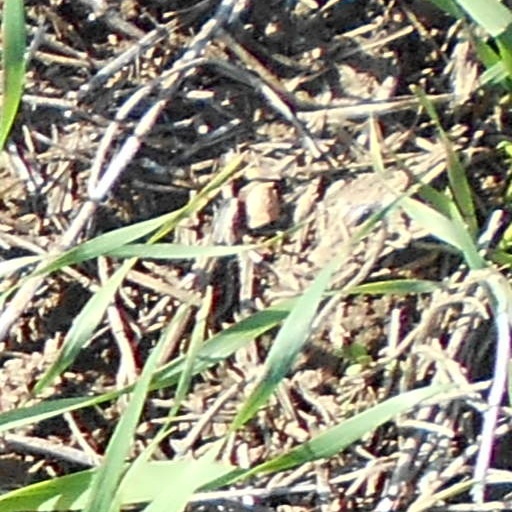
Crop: wheat